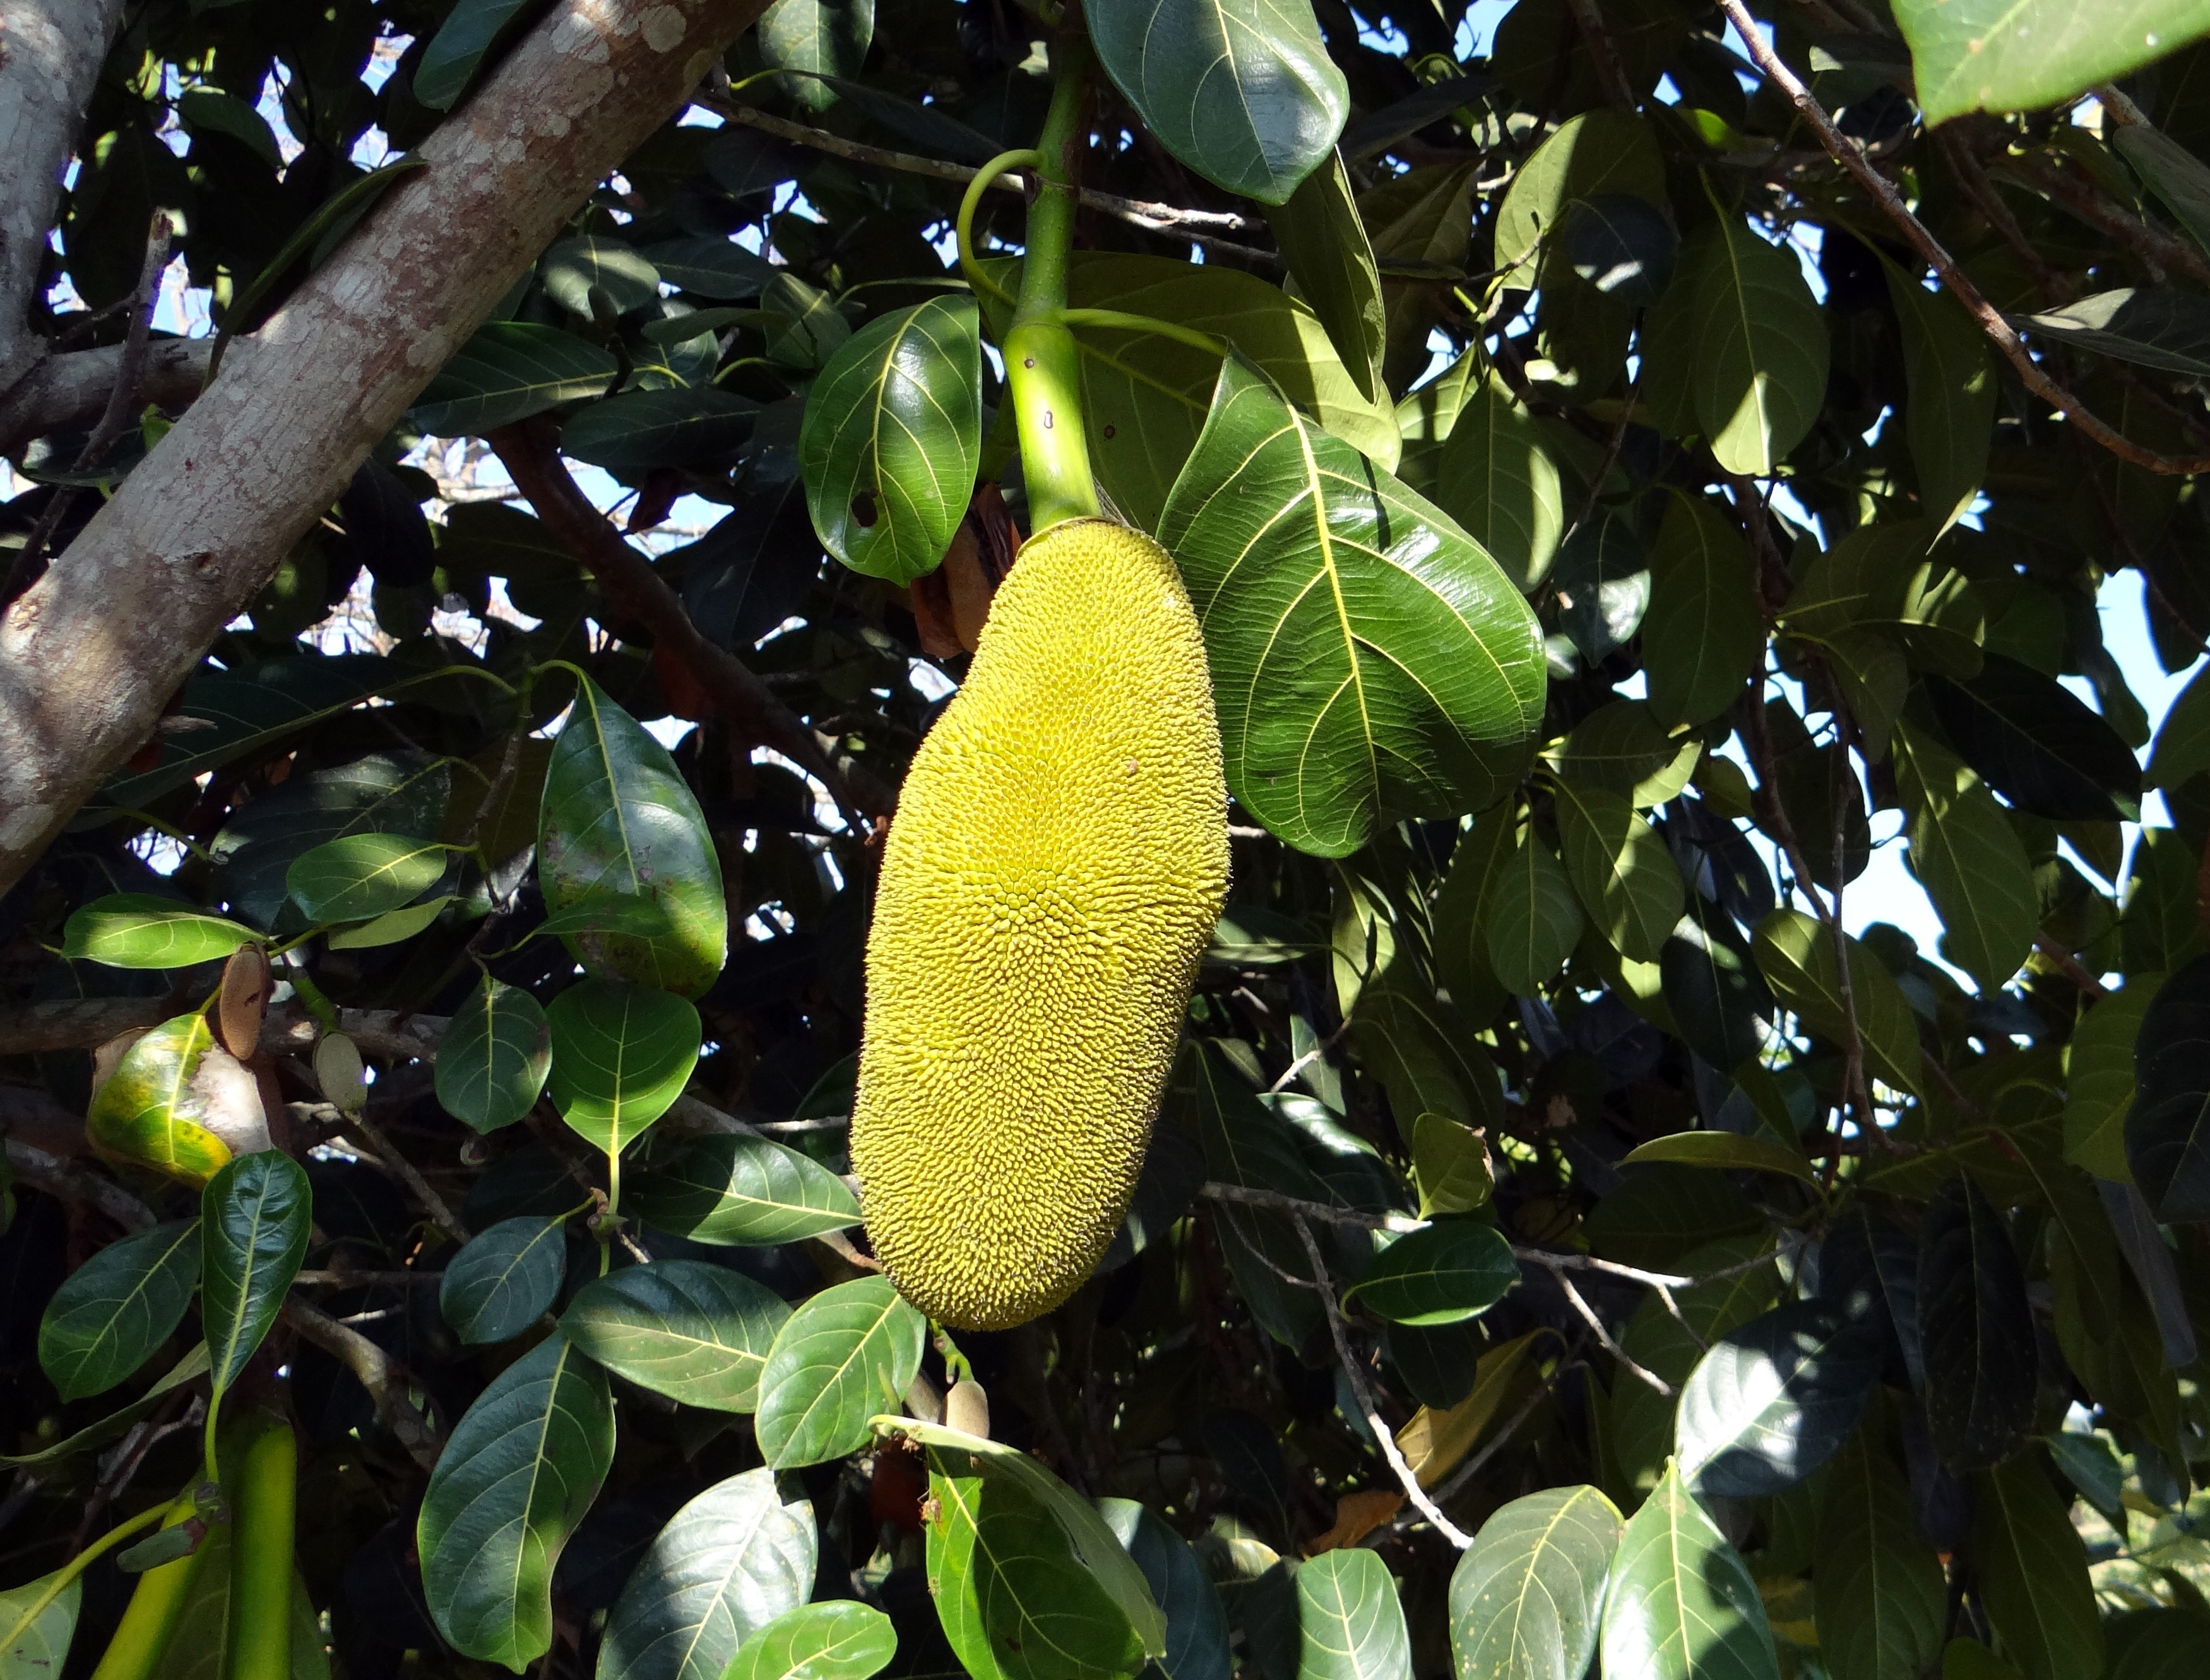
tree, nature, branch, growth, plant, fruit, sweet, leaf, flower, food, green, produce, natural, evergreen, botany, yellow, healthy, flora, plants, greenery, trees, leaves, leafy, sunny, gardening, branches, bright, snacks, growing, fruits, foods, crops, big, raw, day, large, gardens, plantations, fibre, edible, citron, desserts, citrus, perennials, jackfruit, nutritious, flowering plant, leaves background, fruiting, fleshy, bitter orange, starchy, land plant, yuzu, jackfruits